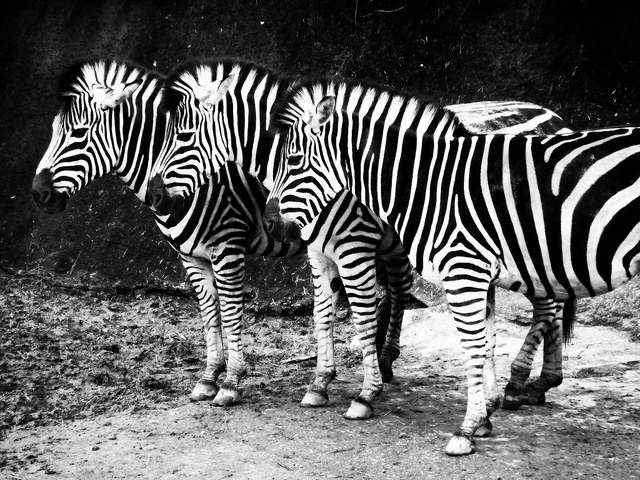
a herd of zebra standing next to each other on a dirt ground
A group of zebras standing together facing the same direction.
Three zebras lined up parallel to one another.
a black and whote photo three zebras standing next to one another
A couple of zebras stand very closely together.